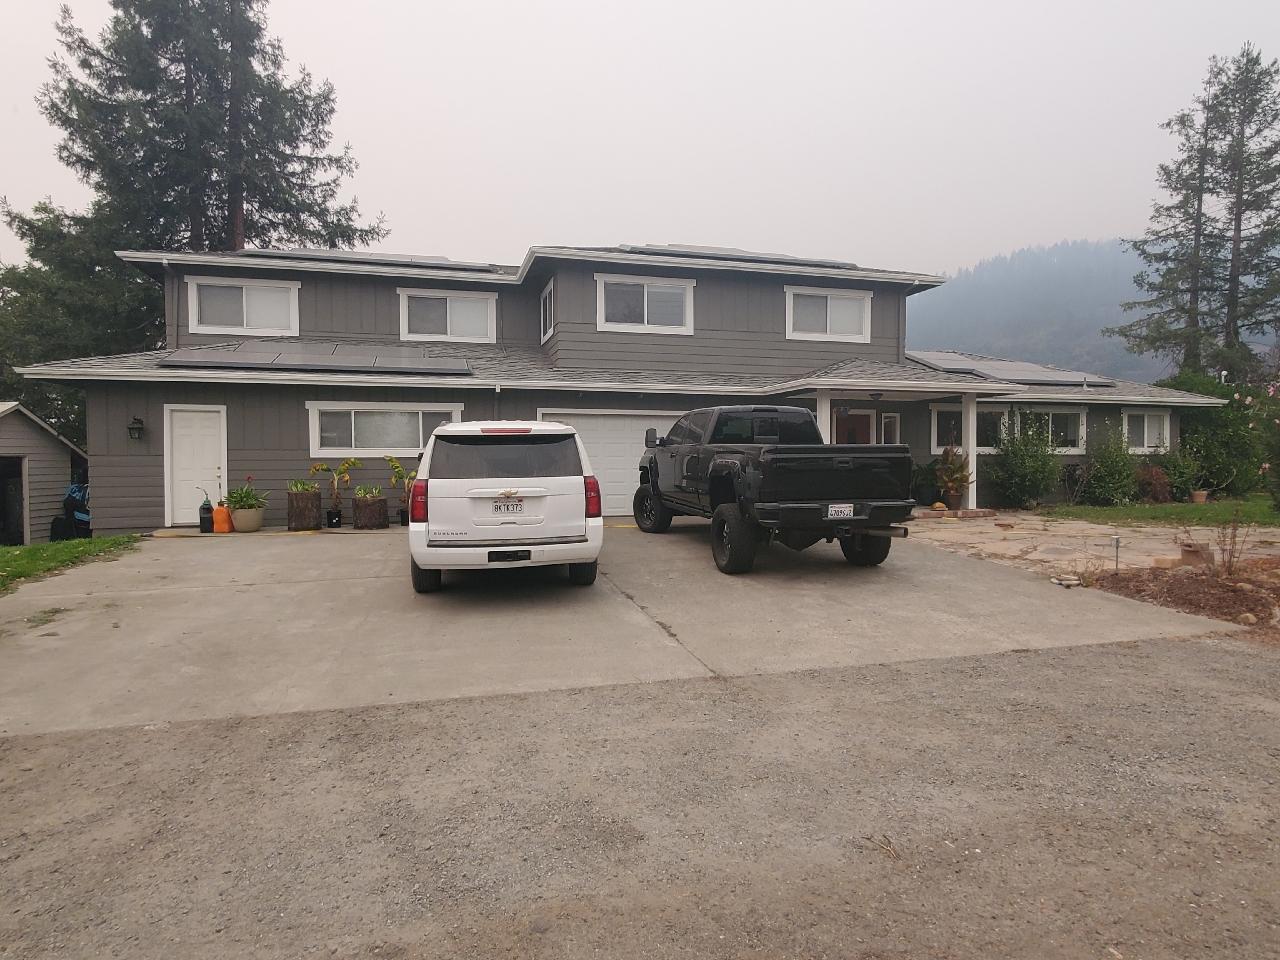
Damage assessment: no_damage